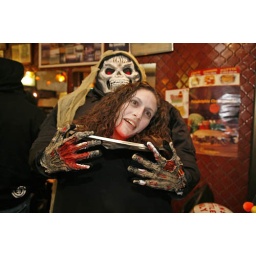
head on plate in pizza place